Krishna River

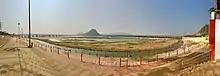
Panorama of Prakasam Barrage and Railway bridges on Krishna near Vijayawada

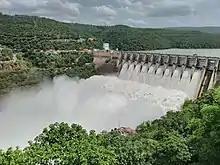
NSRS Srisailam Dam

In October 2009, heavy floods occurred, isolating 350 villages and leaving millions homeless, which is believed to be the first occurrence in 1000 years. The flood resulted in heavy damage to Kurnool, Mahabubnagar, Guntur, Krishna and Nalagonda Districts. The entire city of Kurnool was immersed in approximately water for nearly 3 days.